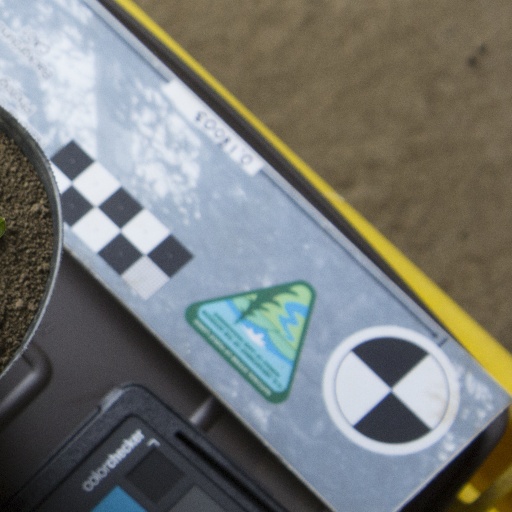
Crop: soybean